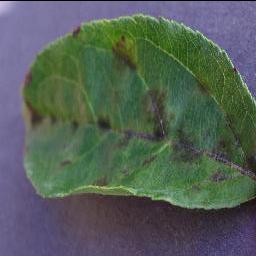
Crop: apple
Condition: scab